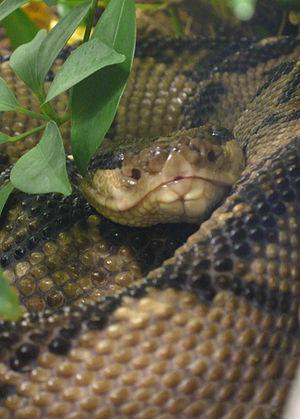
Lachesis stenophrys est une espèce de serpents de la famille des Viperidae.